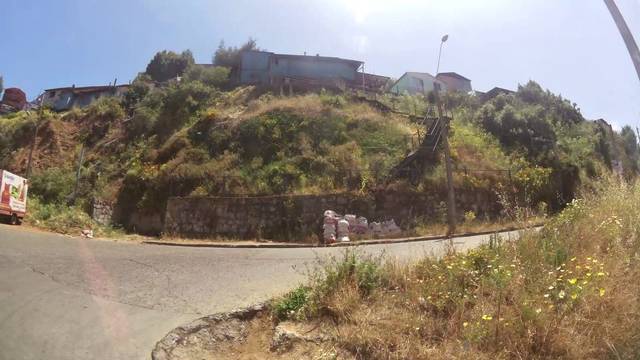
Region: Chile
Coordinates: -33.04, -71.64